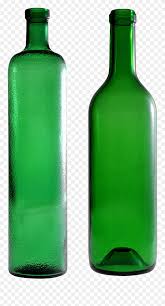
Waste category: glass